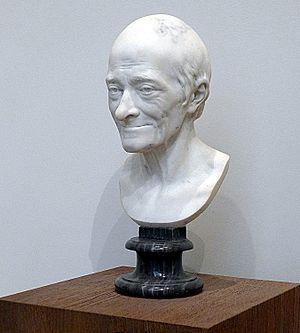
Buste en marbre de François-Marie Arouet dit Voltaire par Jean-Antoine Houdon, 1778. Musée des Beaux-Arts d’Angers, France.